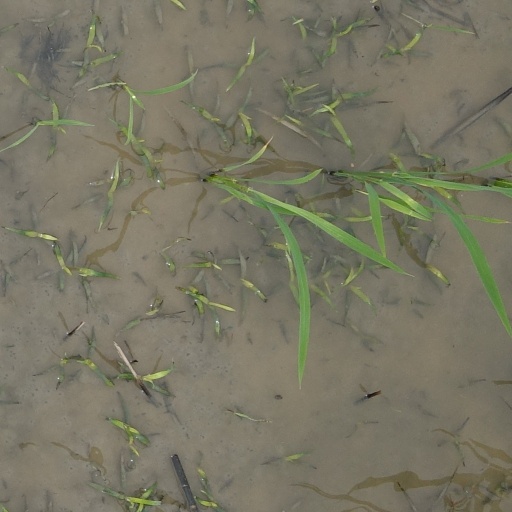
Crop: rice